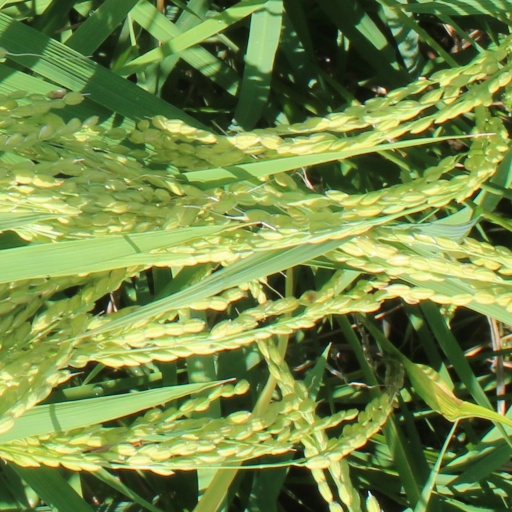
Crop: rice